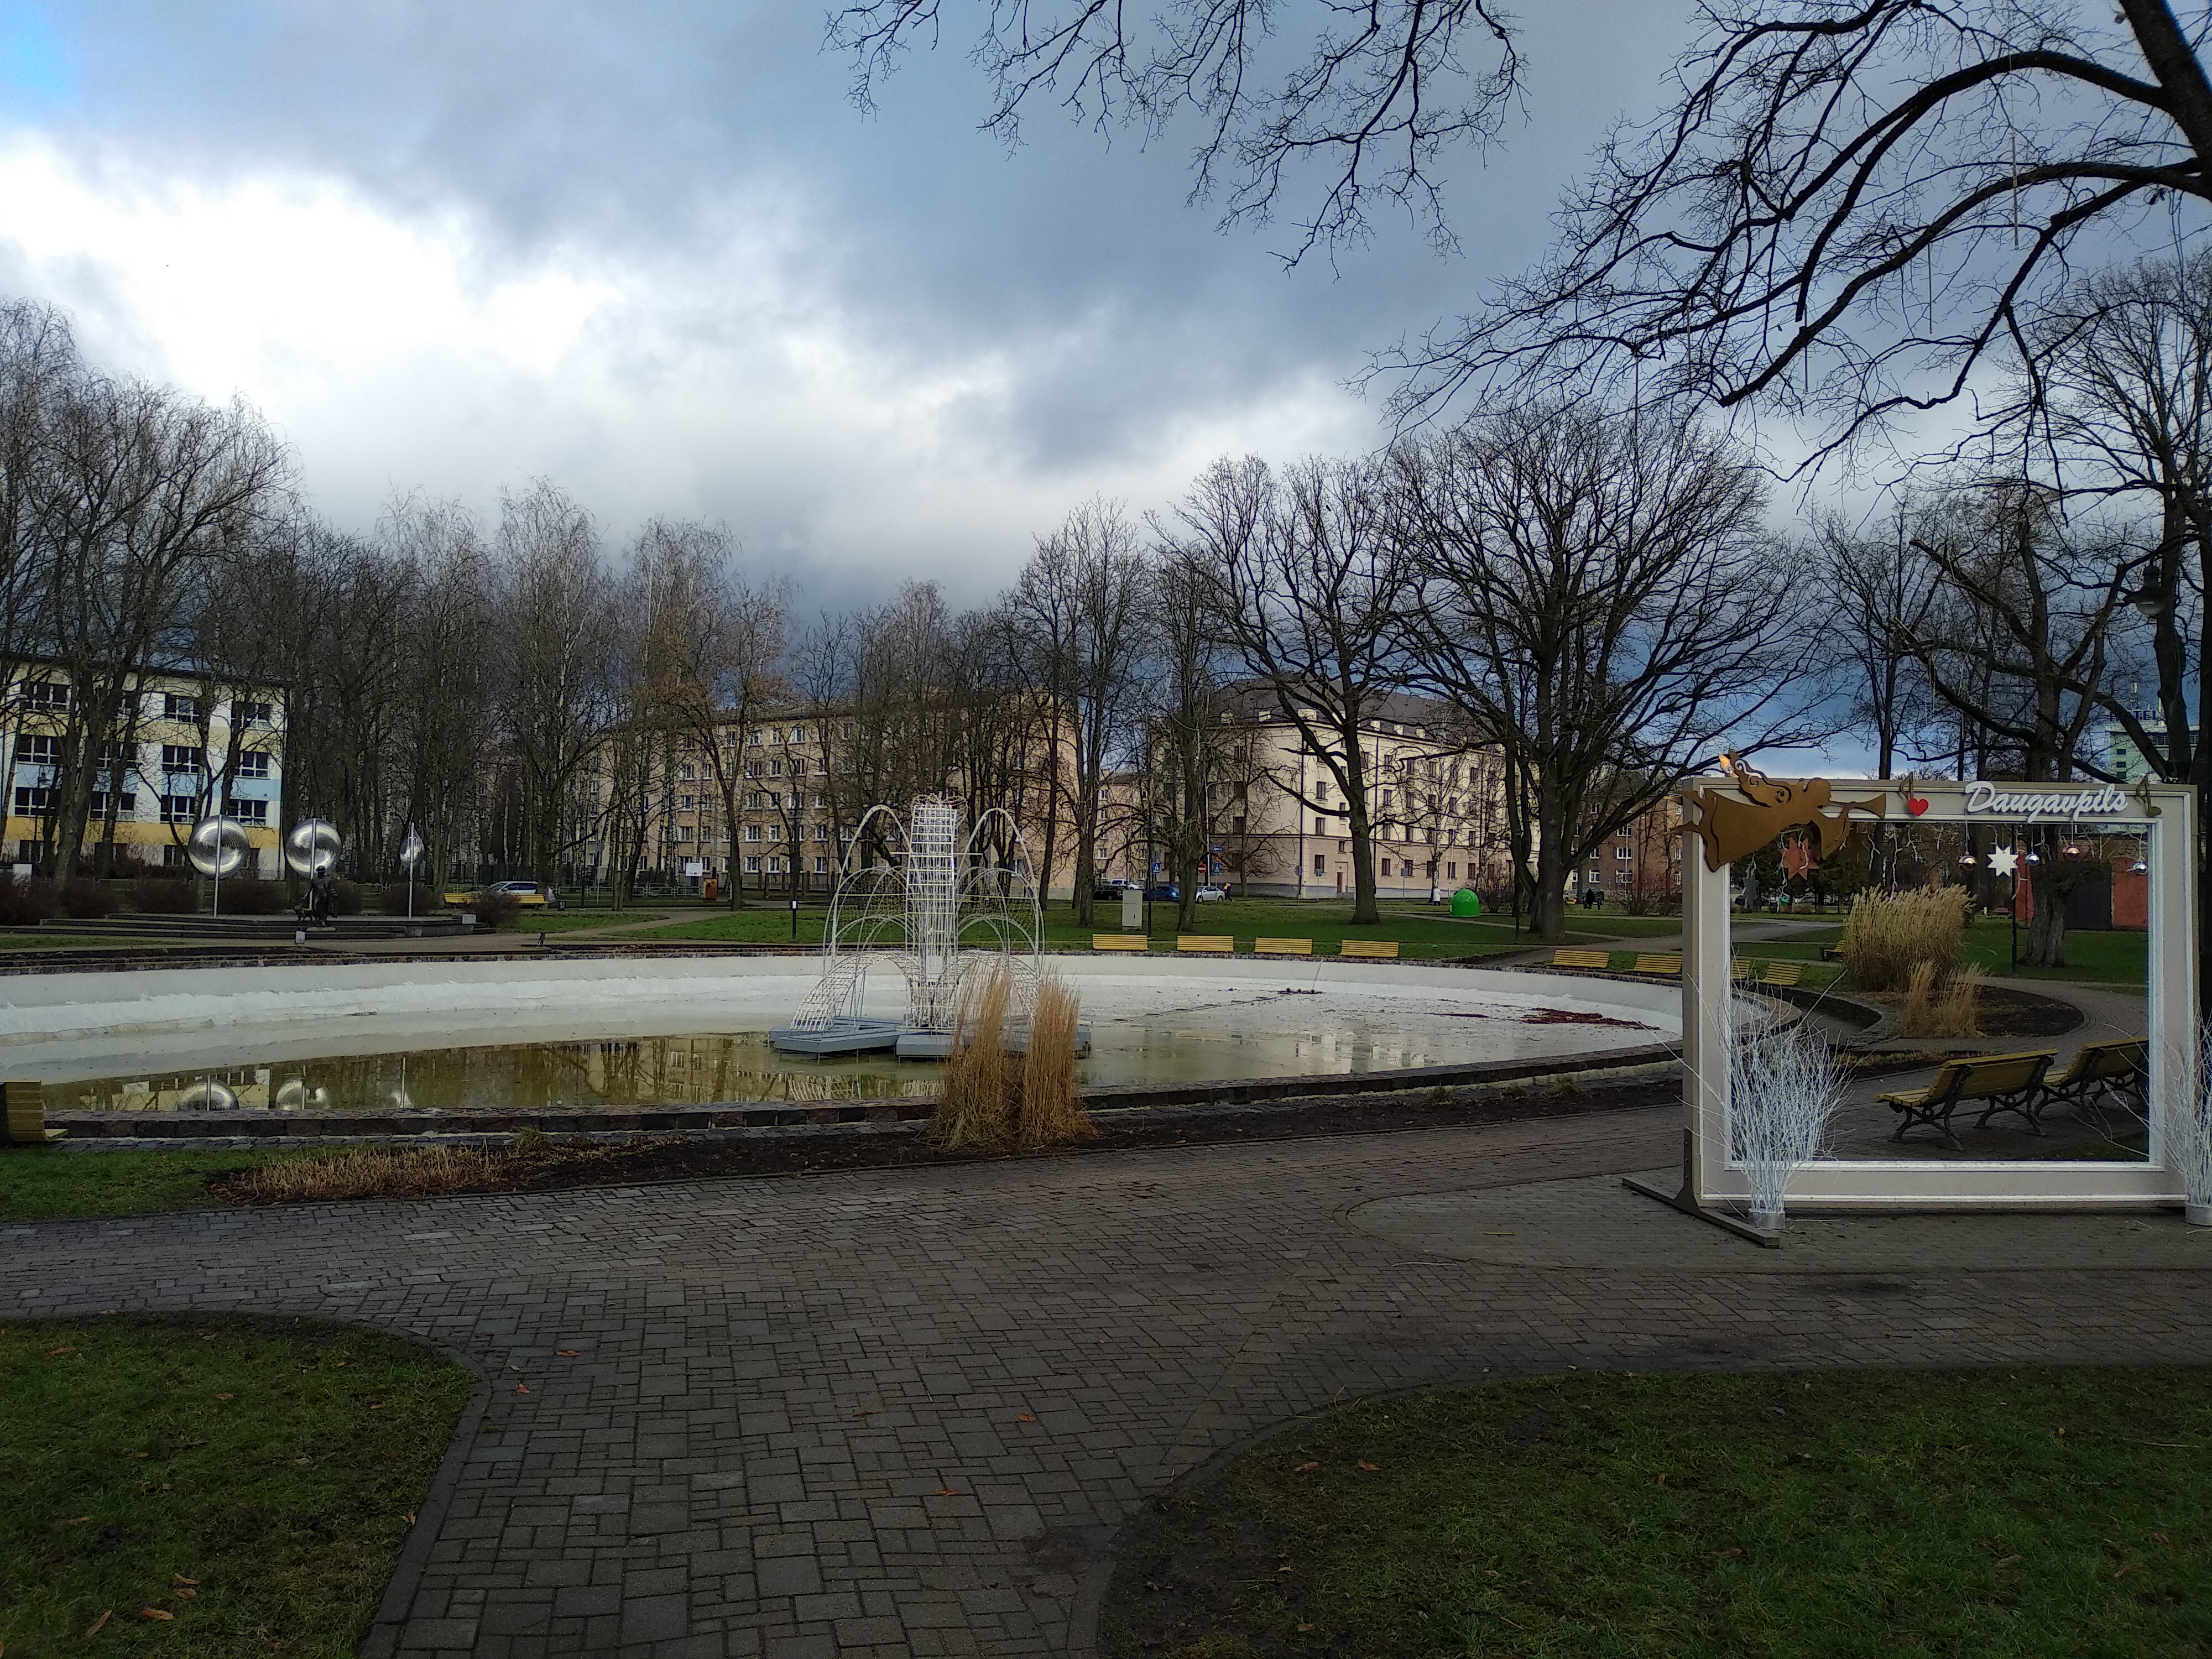
Parks Daugavpils, property, sky, residential area, tree, park, grass, home, land lot, house, cloud, landscape, estate, building, suburb, landscaping